Nirvana (band)

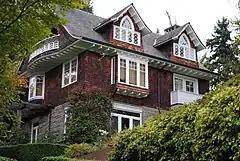
Cobain's house in Seattle, where he was found dead in April 1994

In the weeks following his hospitalization in Rome, Cobain's heroin addiction resurfaced. Following an intervention, he was persuaded to enter drug rehabilitation. After less than a week, Cobain scaled the 6-foot wall and escaped, then returned to Seattle. On April 6, 1994, it was announced that Nirvana withdrew from their planned appearance at the Lollapalooza 94 tour due to Cobain's ongoing health problems, with reports that they had broken up. Two days later, on April 8, Cobain was found dead of a self-inflicted shotgun wound to the head at his home in the Denny-Blaine neighborhood of the city. He had died approximately three days earlier. Until the discovery of his body, Cobain had been missing since escaping the rehabilitation center.